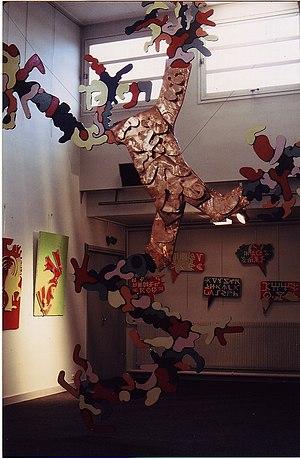
Hommage aux paysans novateurs, sculpture d'Edouard Berreur, Jean-Louis Sarthou et Dany Tayarda exposée en 19072 à la MJC de Vincennes (Atelier du CARRN)
Jean-Louis Sarthou est un dramaturge et metteur en scène français, auteur et traducteur de romans et adaptateur de dialogues de films. Après des expériences artistiques fondatrices avec le mouvement lettriste, il a créé puis animé une compagnie théâtrale pendant vingt ans avec sa compagne Dany Tayarda. Il s'est ensuite ouvert à la littérature et à l'audiovisuel.